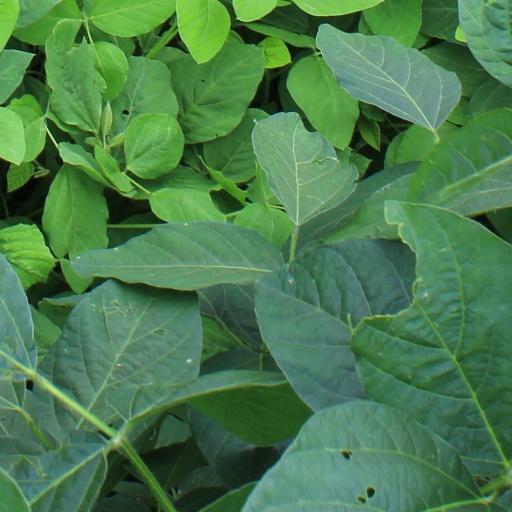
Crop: soybean